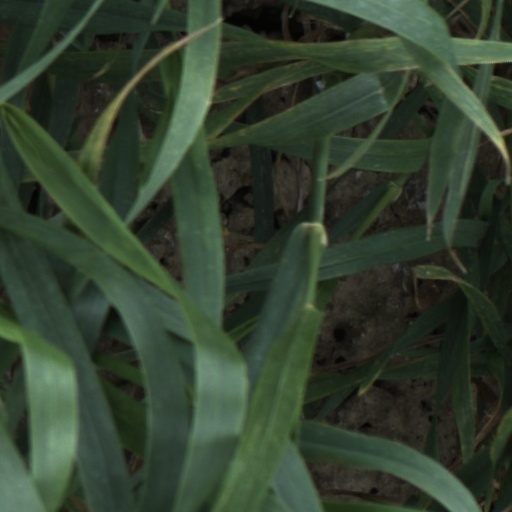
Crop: wheat